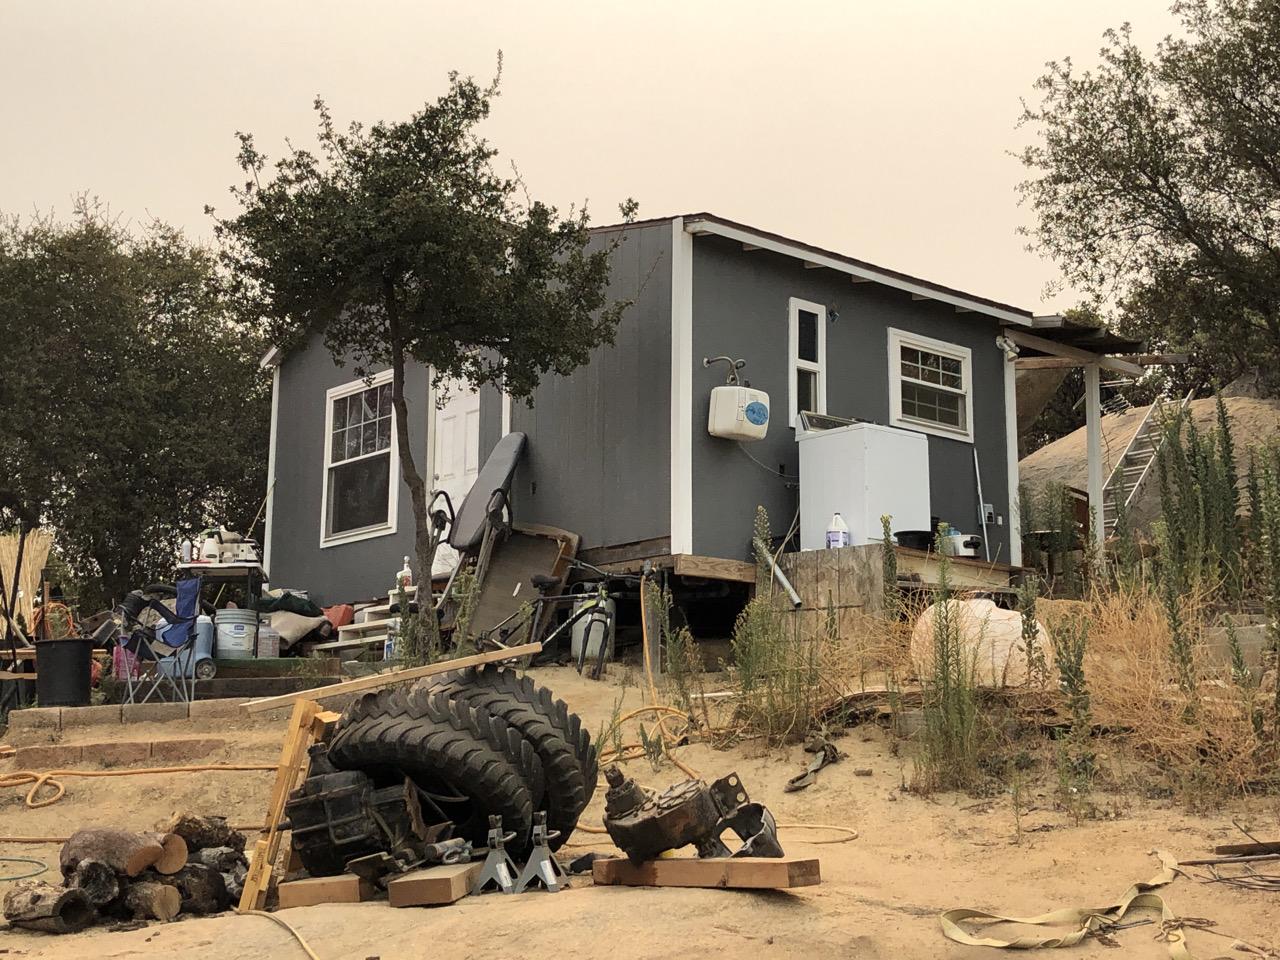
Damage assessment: no_damage